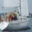
Label: ship